Tel Beit Shemesh

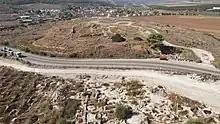
Tel Beit Shemesh from the air

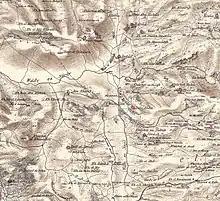
Ain Shems (today known as Tel Beit Shemesh) in the PEF Survey of Palestine c.1880. The pink circles are contemporary villages, and the dotted clear circles are ruins.

Tel Beit Shemesh is a small archaeological tell northeast of the modern city of Beit Shemesh.